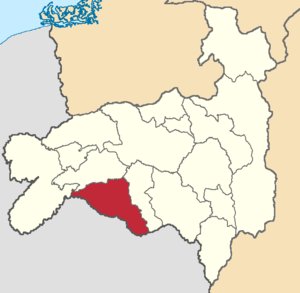
Macará est un canton d'Équateur situé dans la province de Loja.